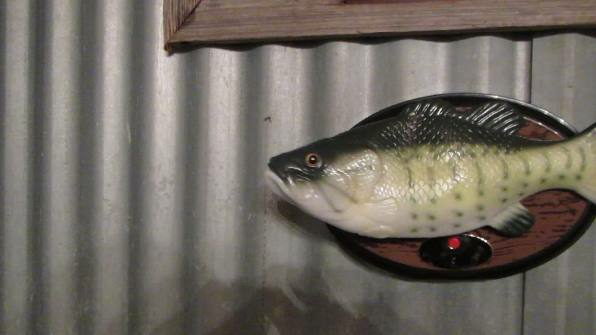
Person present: No